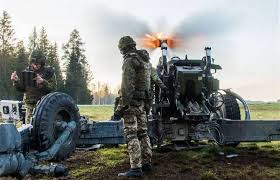
Label: Self Propelled Artillery